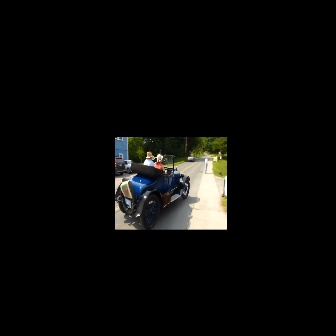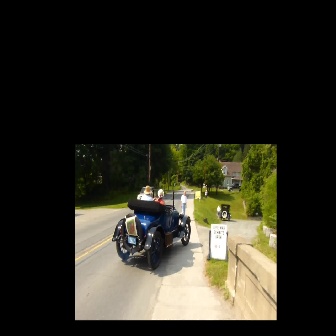
  Please identify the target specified by the bounding box [114,154,189,229] in the first image and locate it in the second image. Return the coordinates in [x_min,y_min,x_max,y_max] format.
Answer: [111,189,190,268]